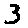
Label: 3